Education in South Sudan

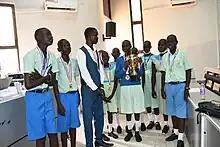
South Sudan Spelling bee winners for 2022

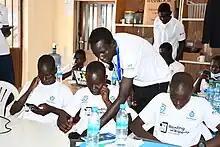
Wikimedia Users training students

Education in South Sudan is modelled after the educational system of the Republic of Sudan. Primary education consists of eight years, followed by four years of secondary education, and then four years of university instruction; the 8 + 4 + 4 system, in place since 1990. The primary language at all levels is English, as compared to the Republic of Sudan, where the language of instruction is Arabic. There is a severe shortage of English teachers and English-speaking teachers in the scientific and technical fields.